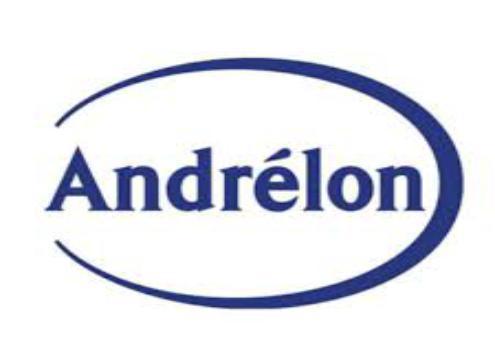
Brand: Andrelon
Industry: Necessities